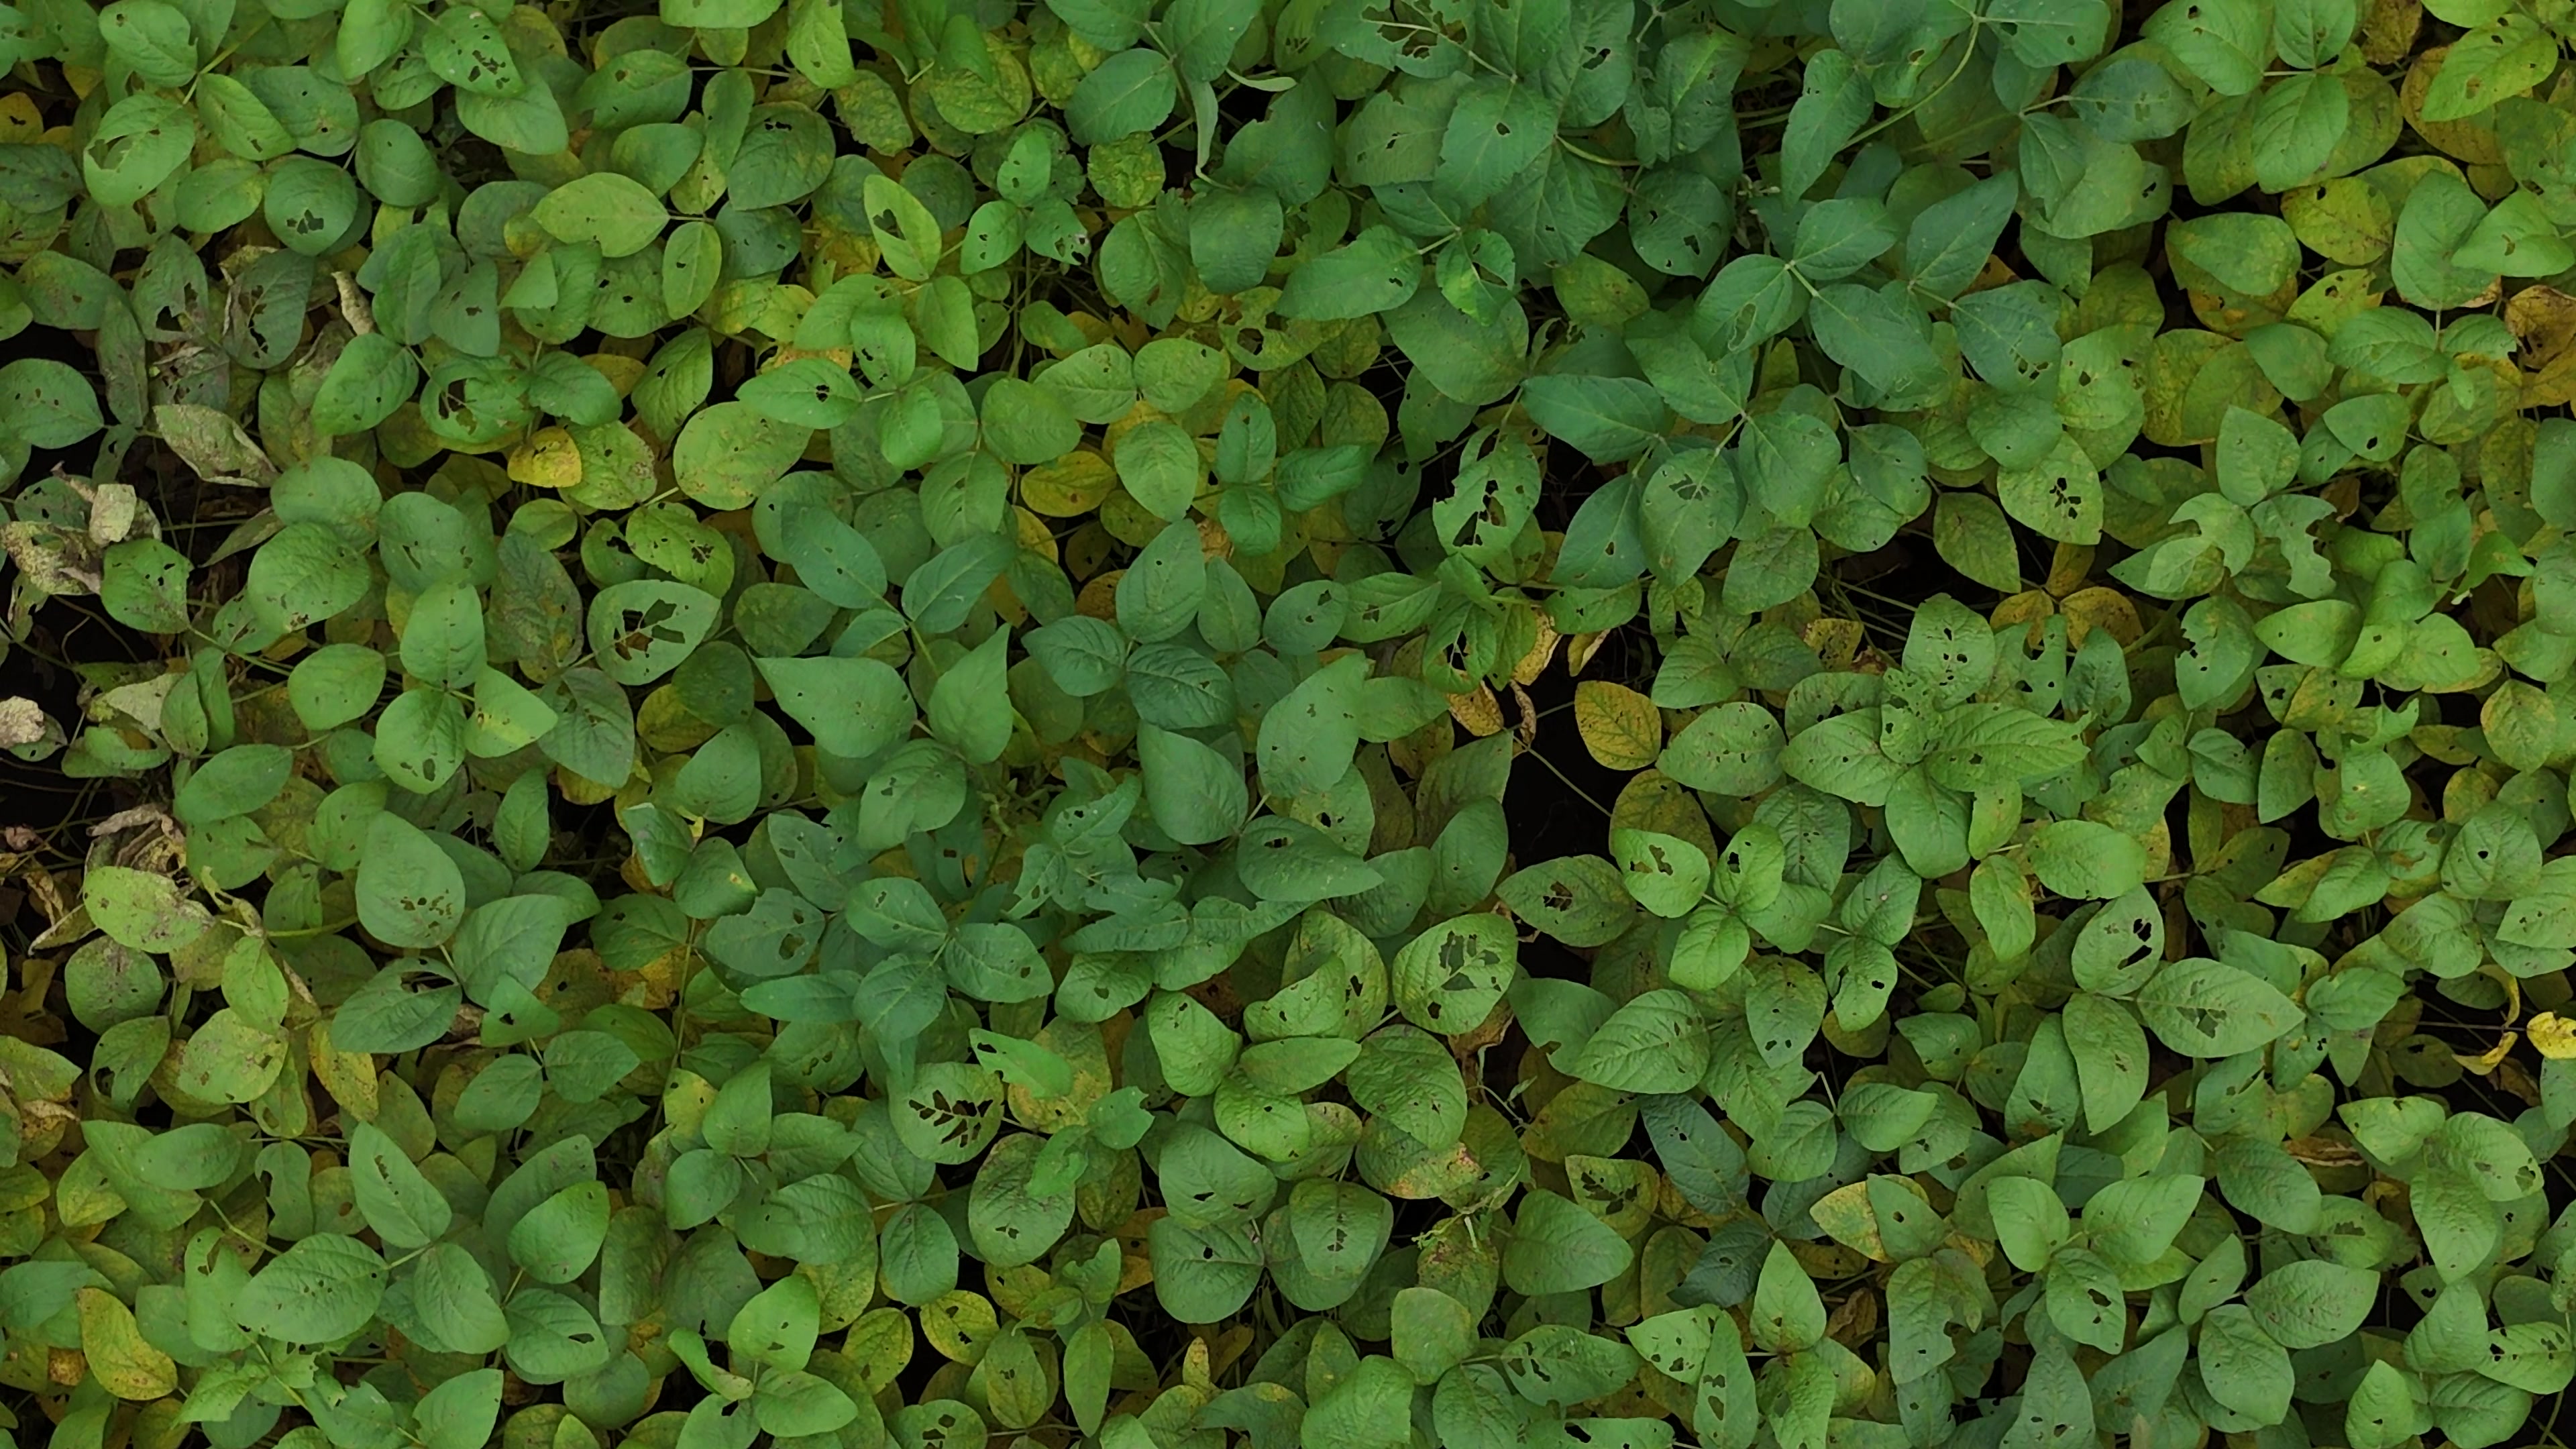
Label: Mosaic